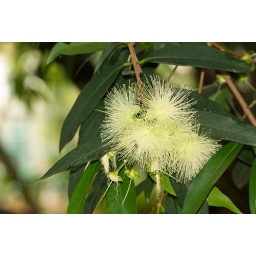
Spotted Along Eagle street in Brisbane, near Customs house